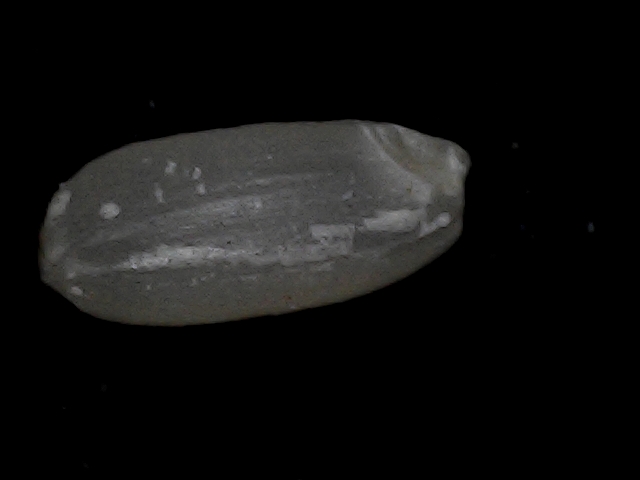
Rice variety: BD95